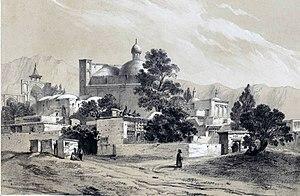
Boroudgerd